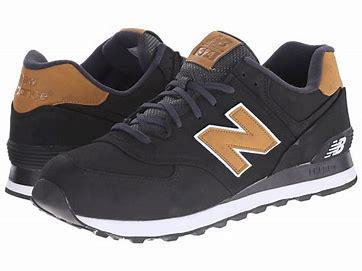
Brand: New
Model: Balance 574